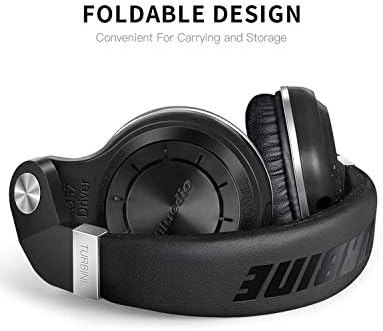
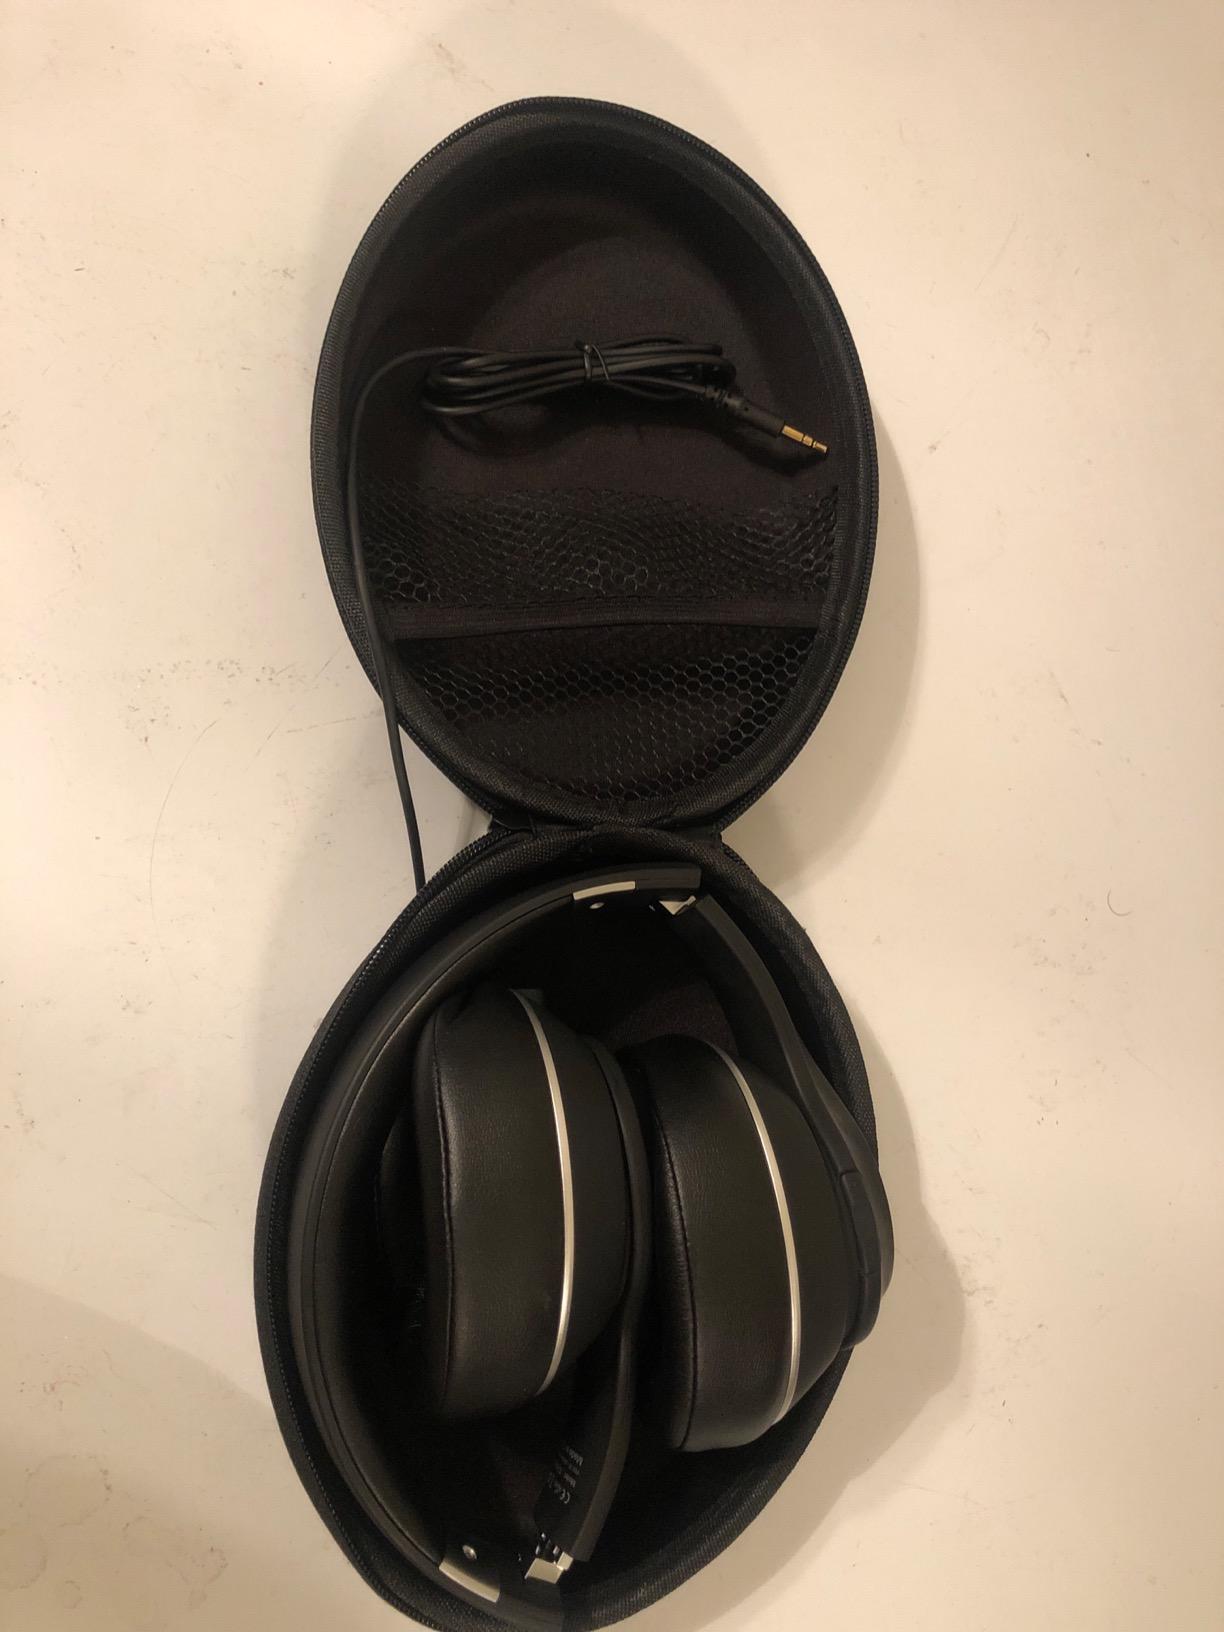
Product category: headphones
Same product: no